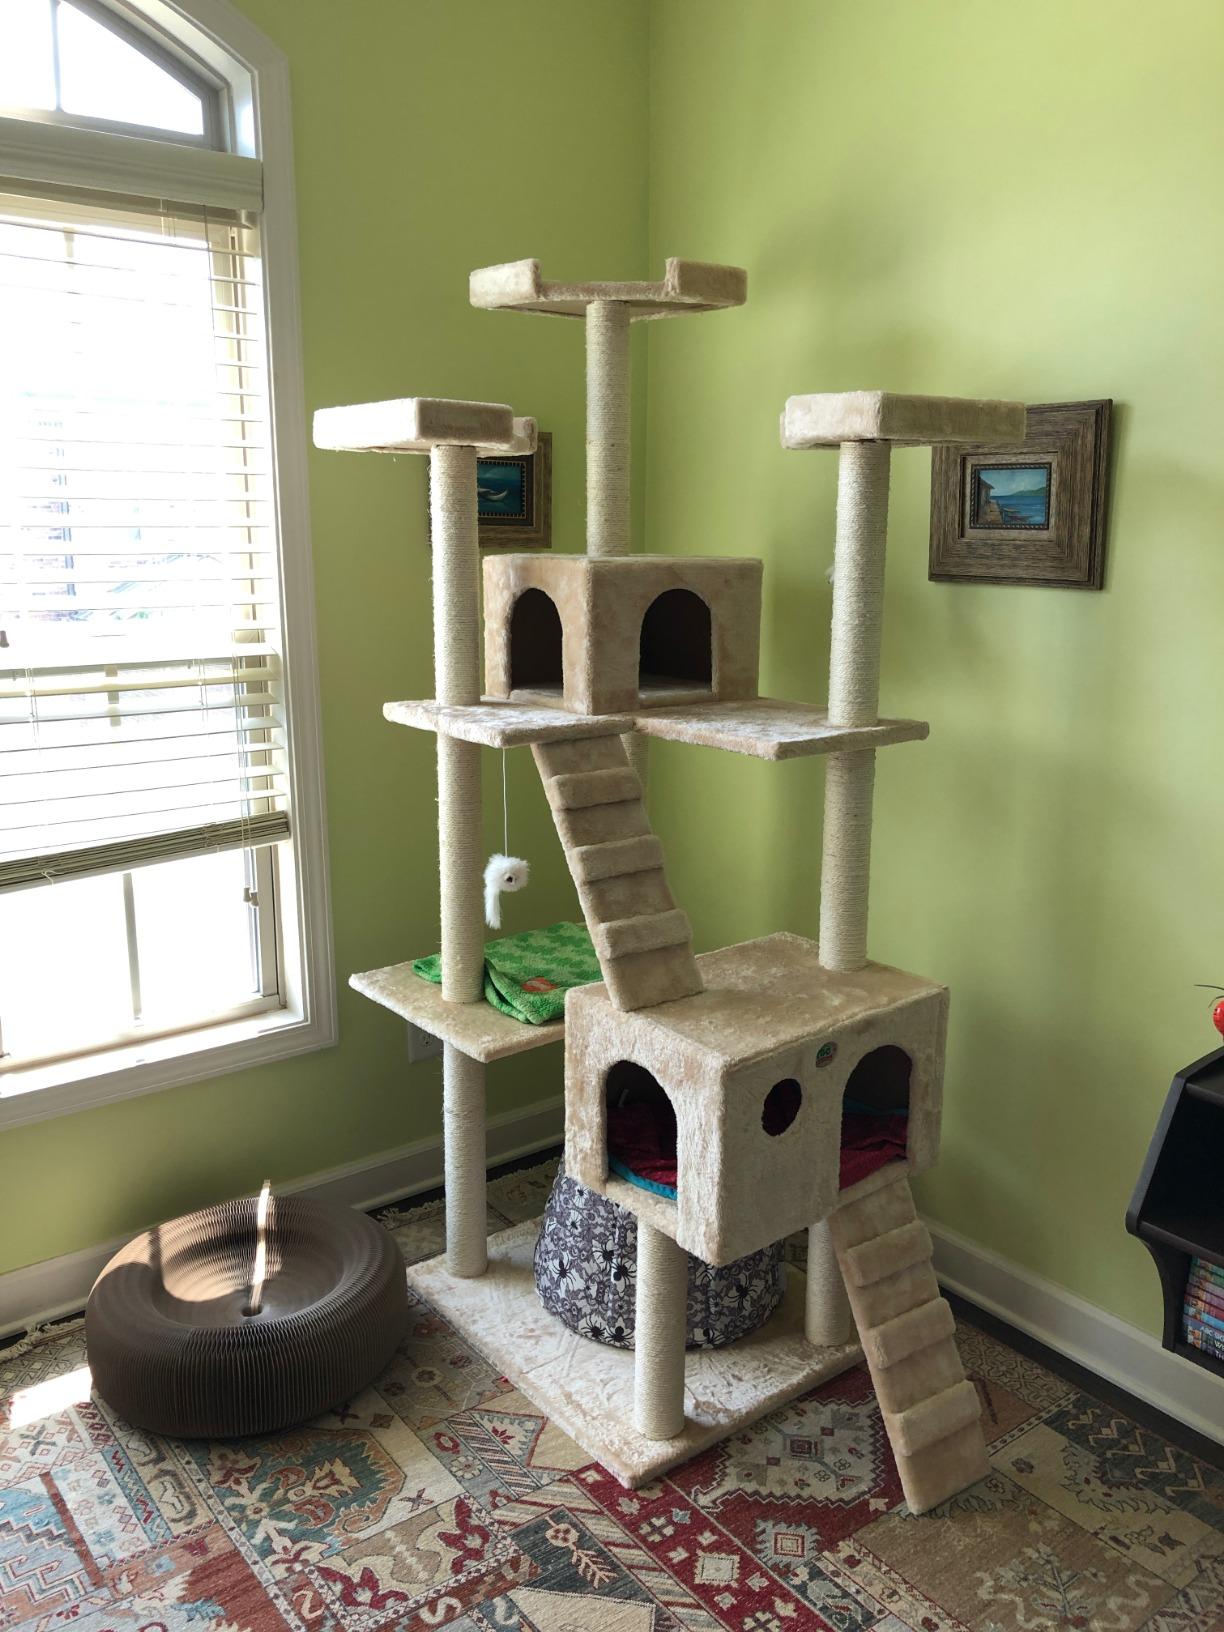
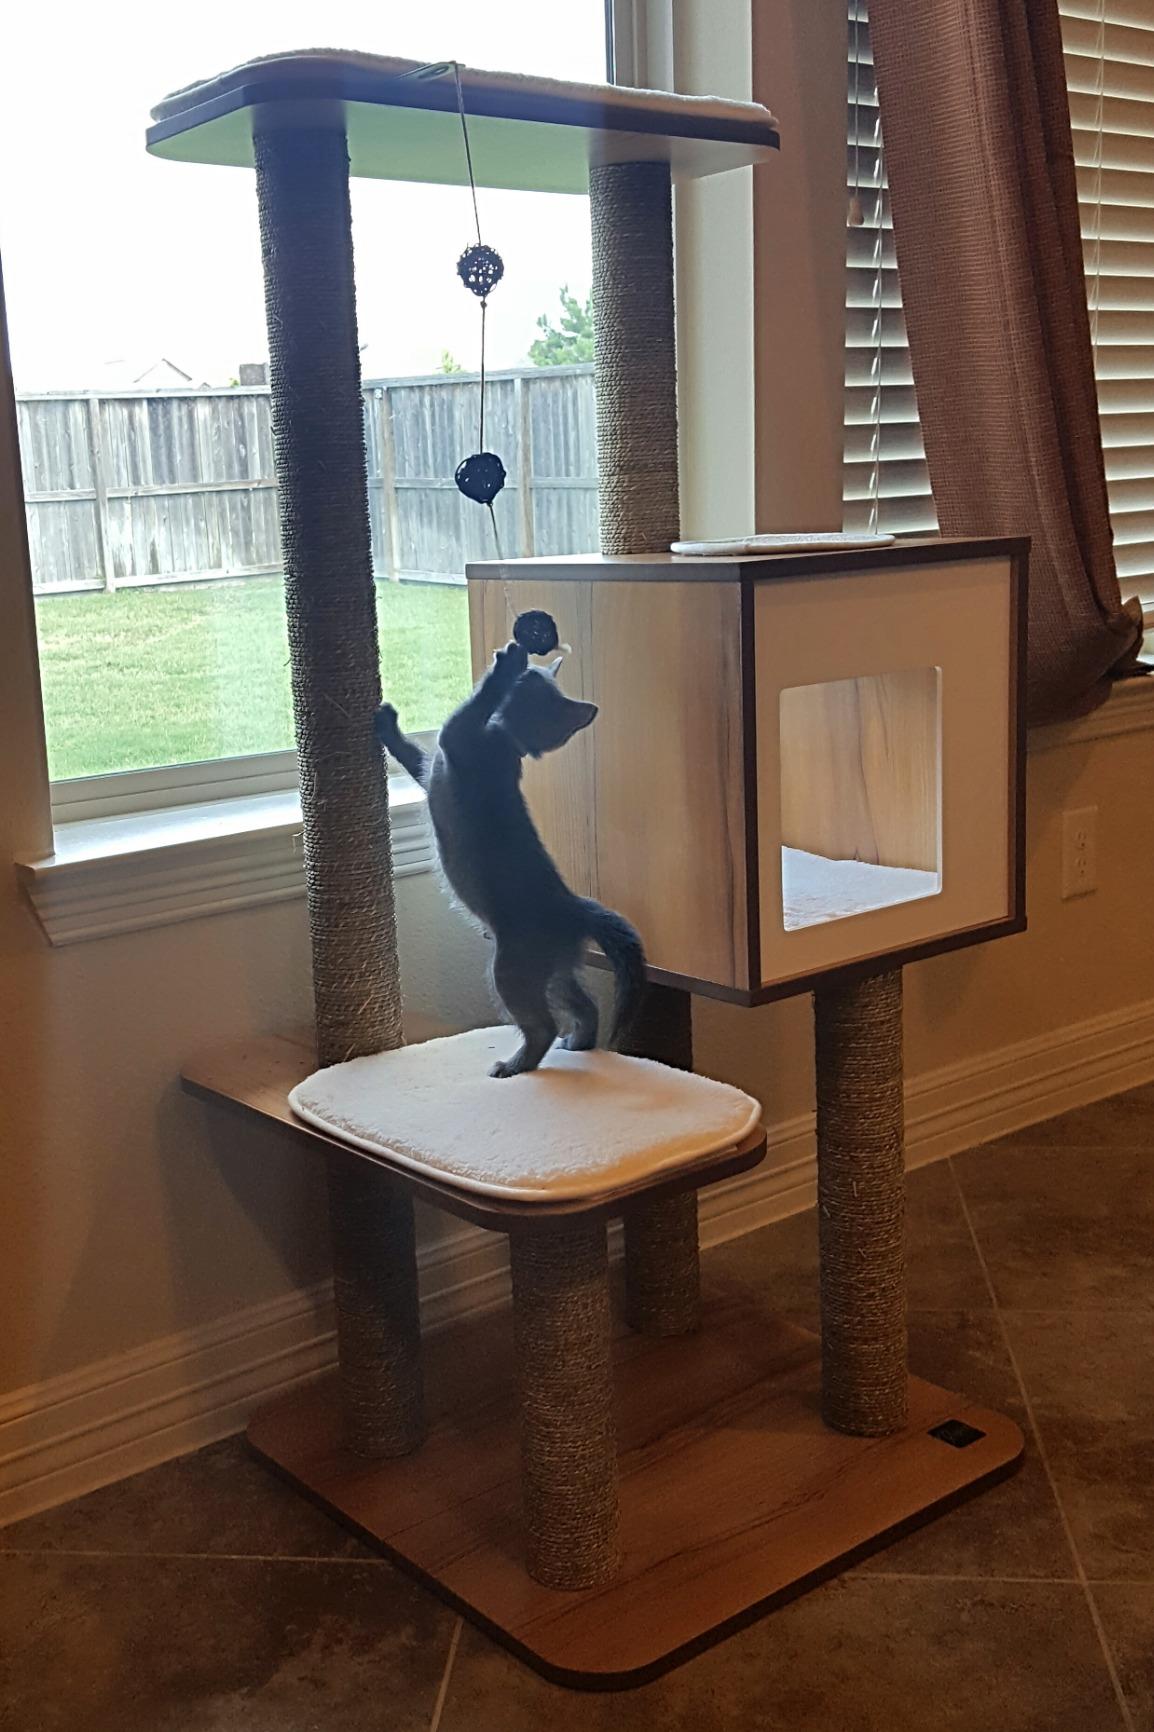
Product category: items_cat tree
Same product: no